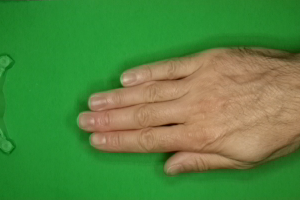
Label: paper